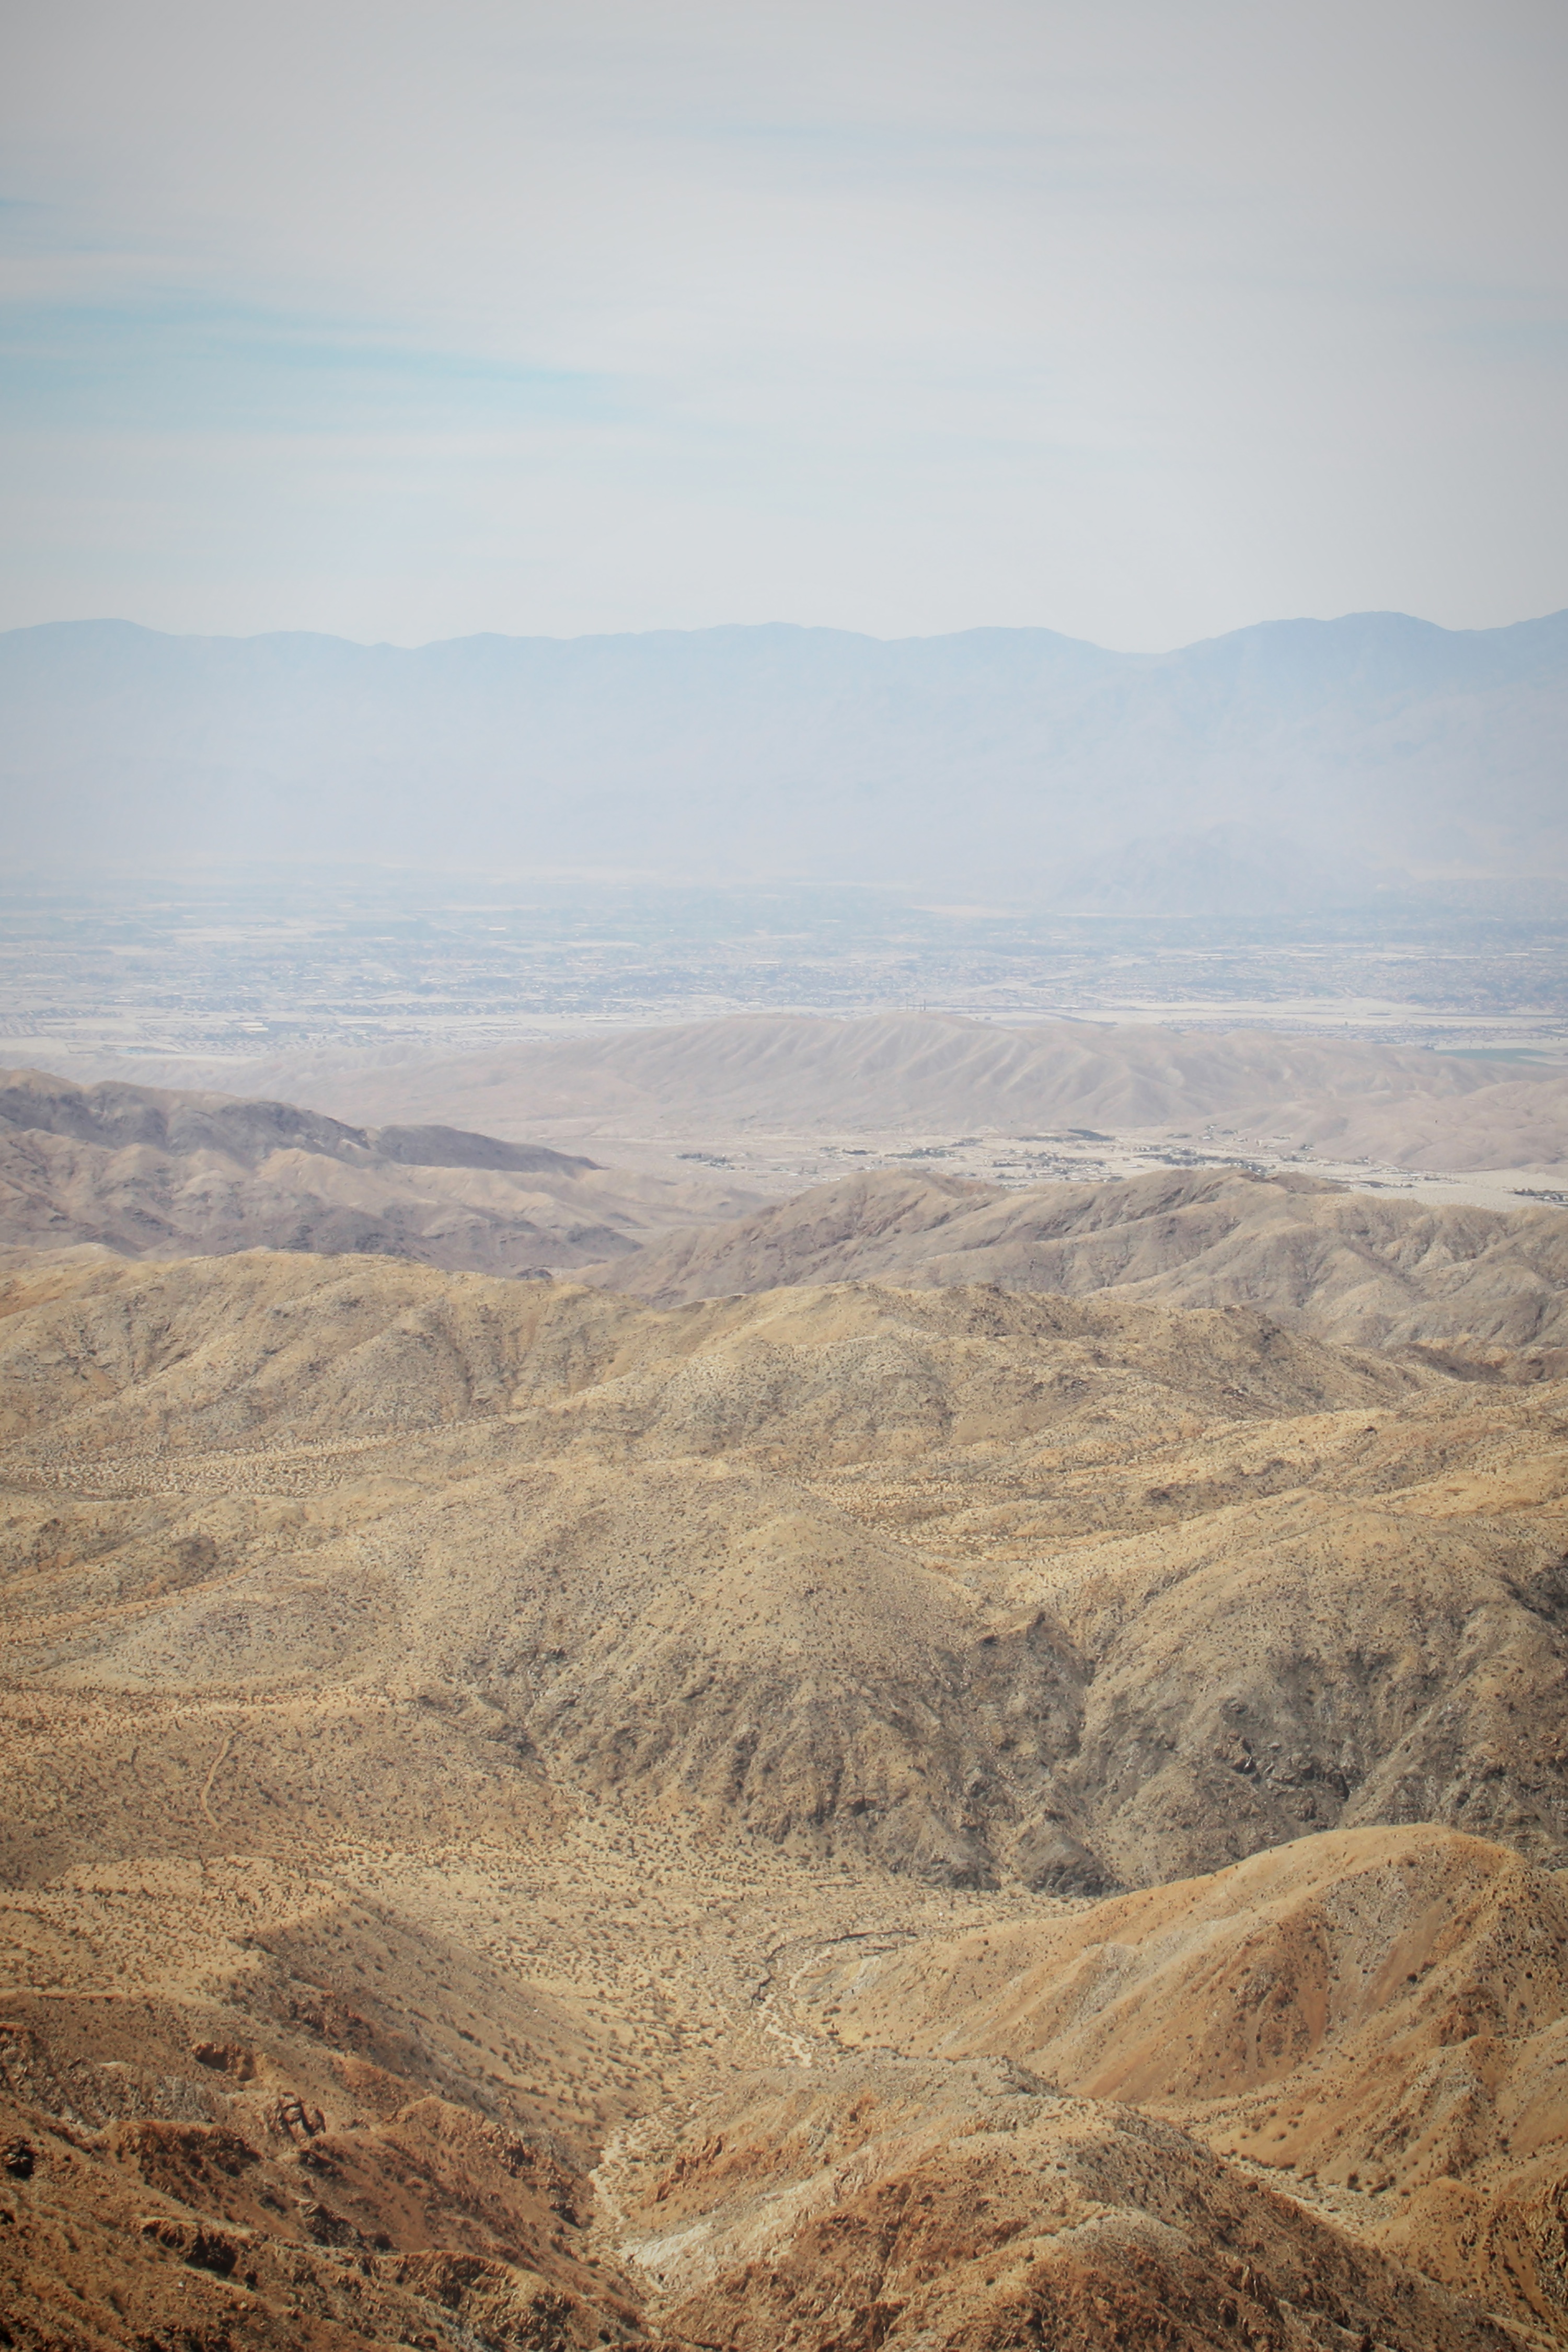
landscape, nature, rock, horizon, wilderness, mountain, morning, hill, desert, valley, soil, plain, geology, badlands, plateau, wadi, steppe, landform, natural environment, geographical feature, atmospheric phenomenon, mountainous landforms